Magnetically controlled shunt reactor

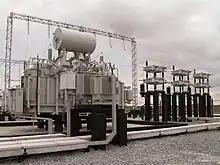
Magnetically controlled shunt reactor 25 MVAr 110 kV

On the assumption of tasks to be solved by MCSRs, as well as with consideration of existing experience of their operation, application field of controlled reactors covers (but not limited) the following areas of the power networks: